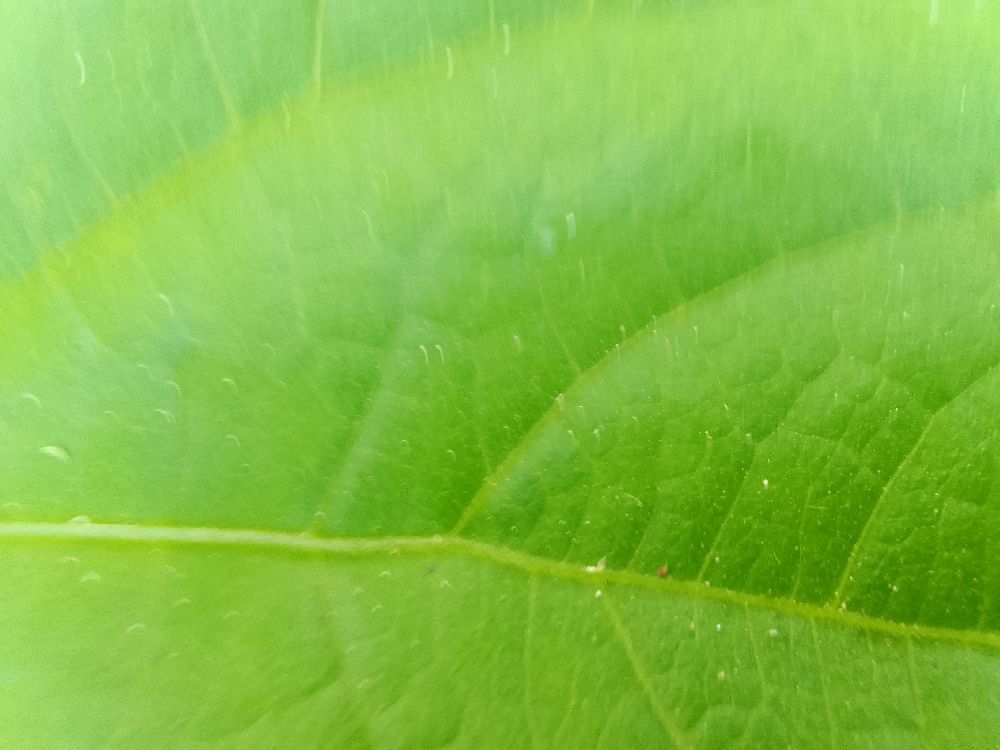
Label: healthy